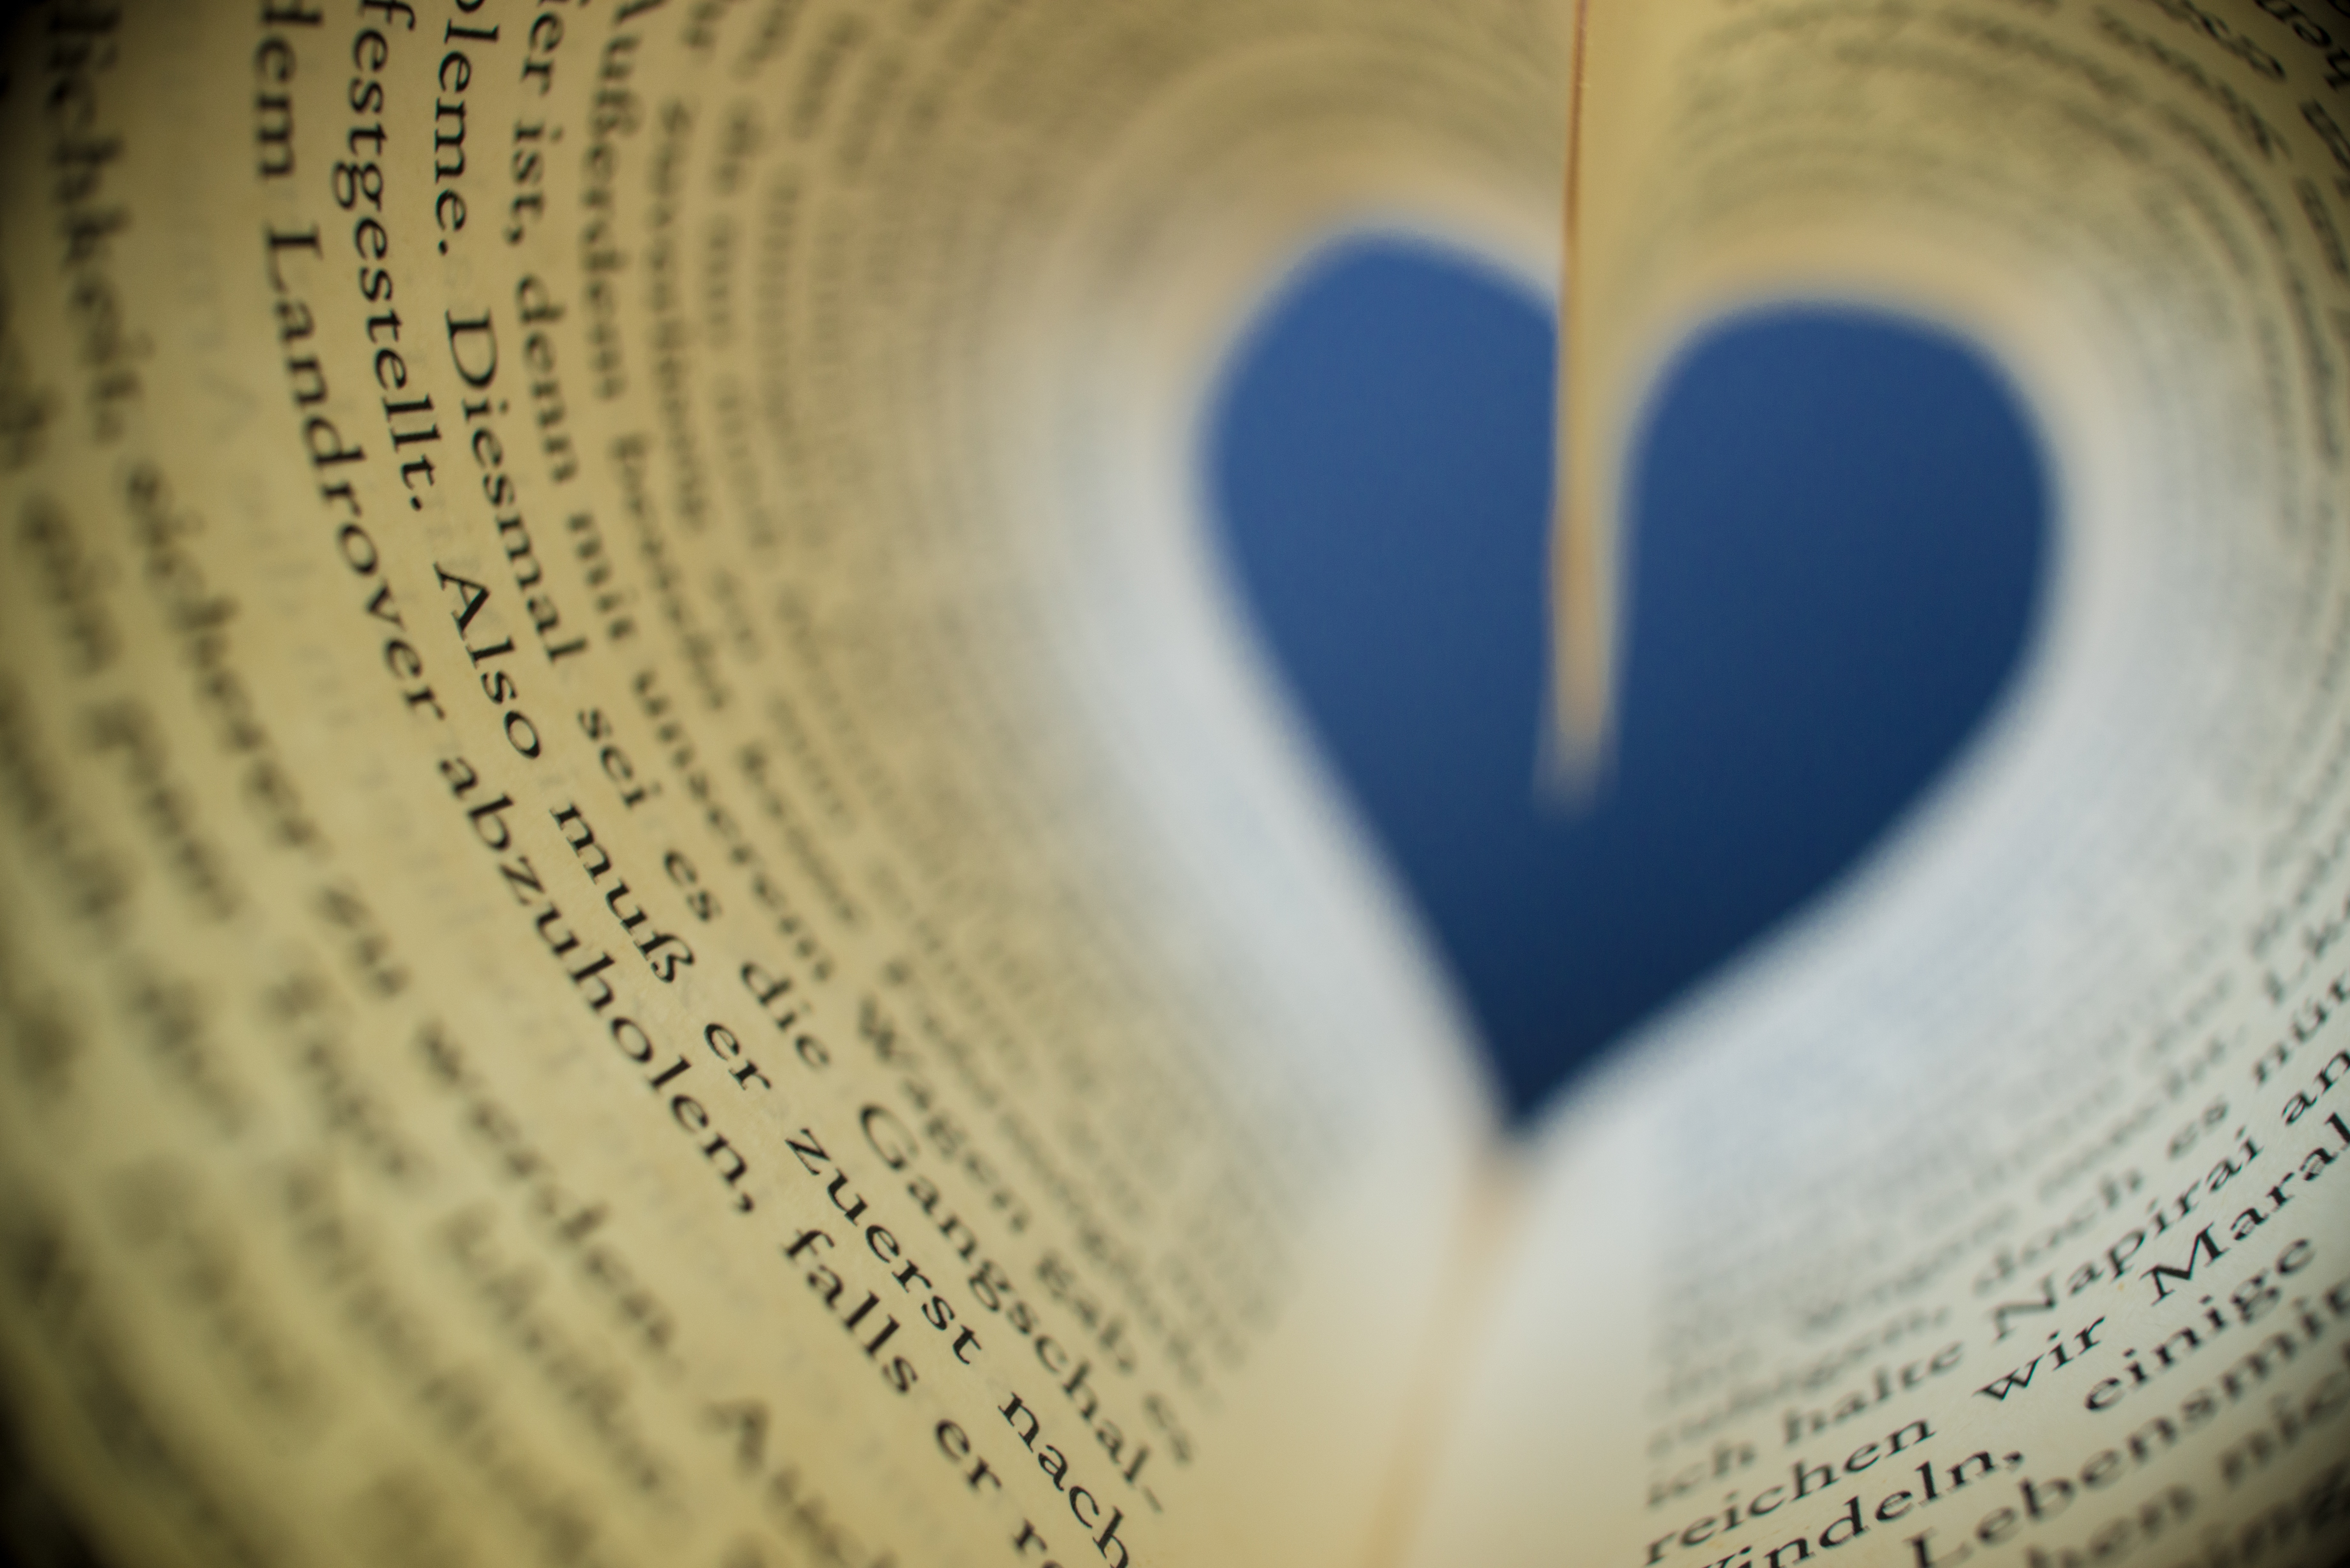
writing, hand, book, read, white, photography, number, love, heart, color, romance, blue, paper, circle, education, close up, human body, pages, literature, books, text, eye, organ, shape, emotion, macro photography